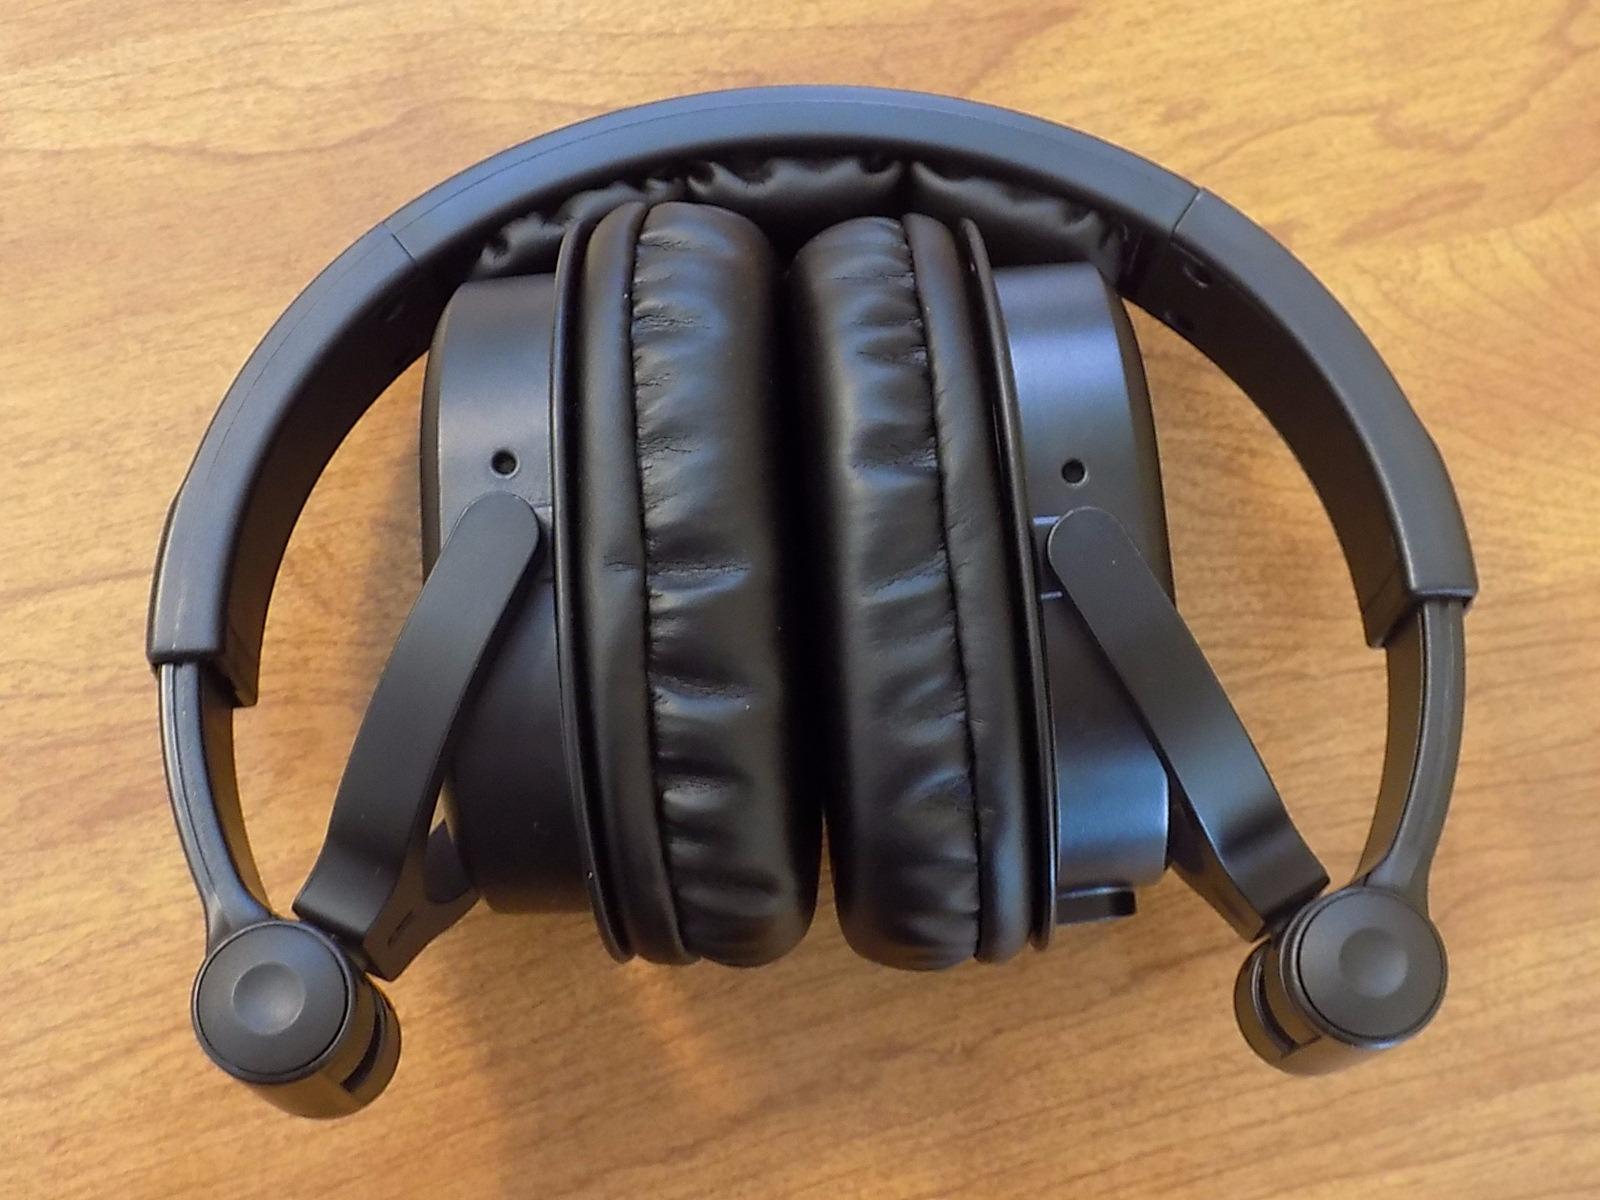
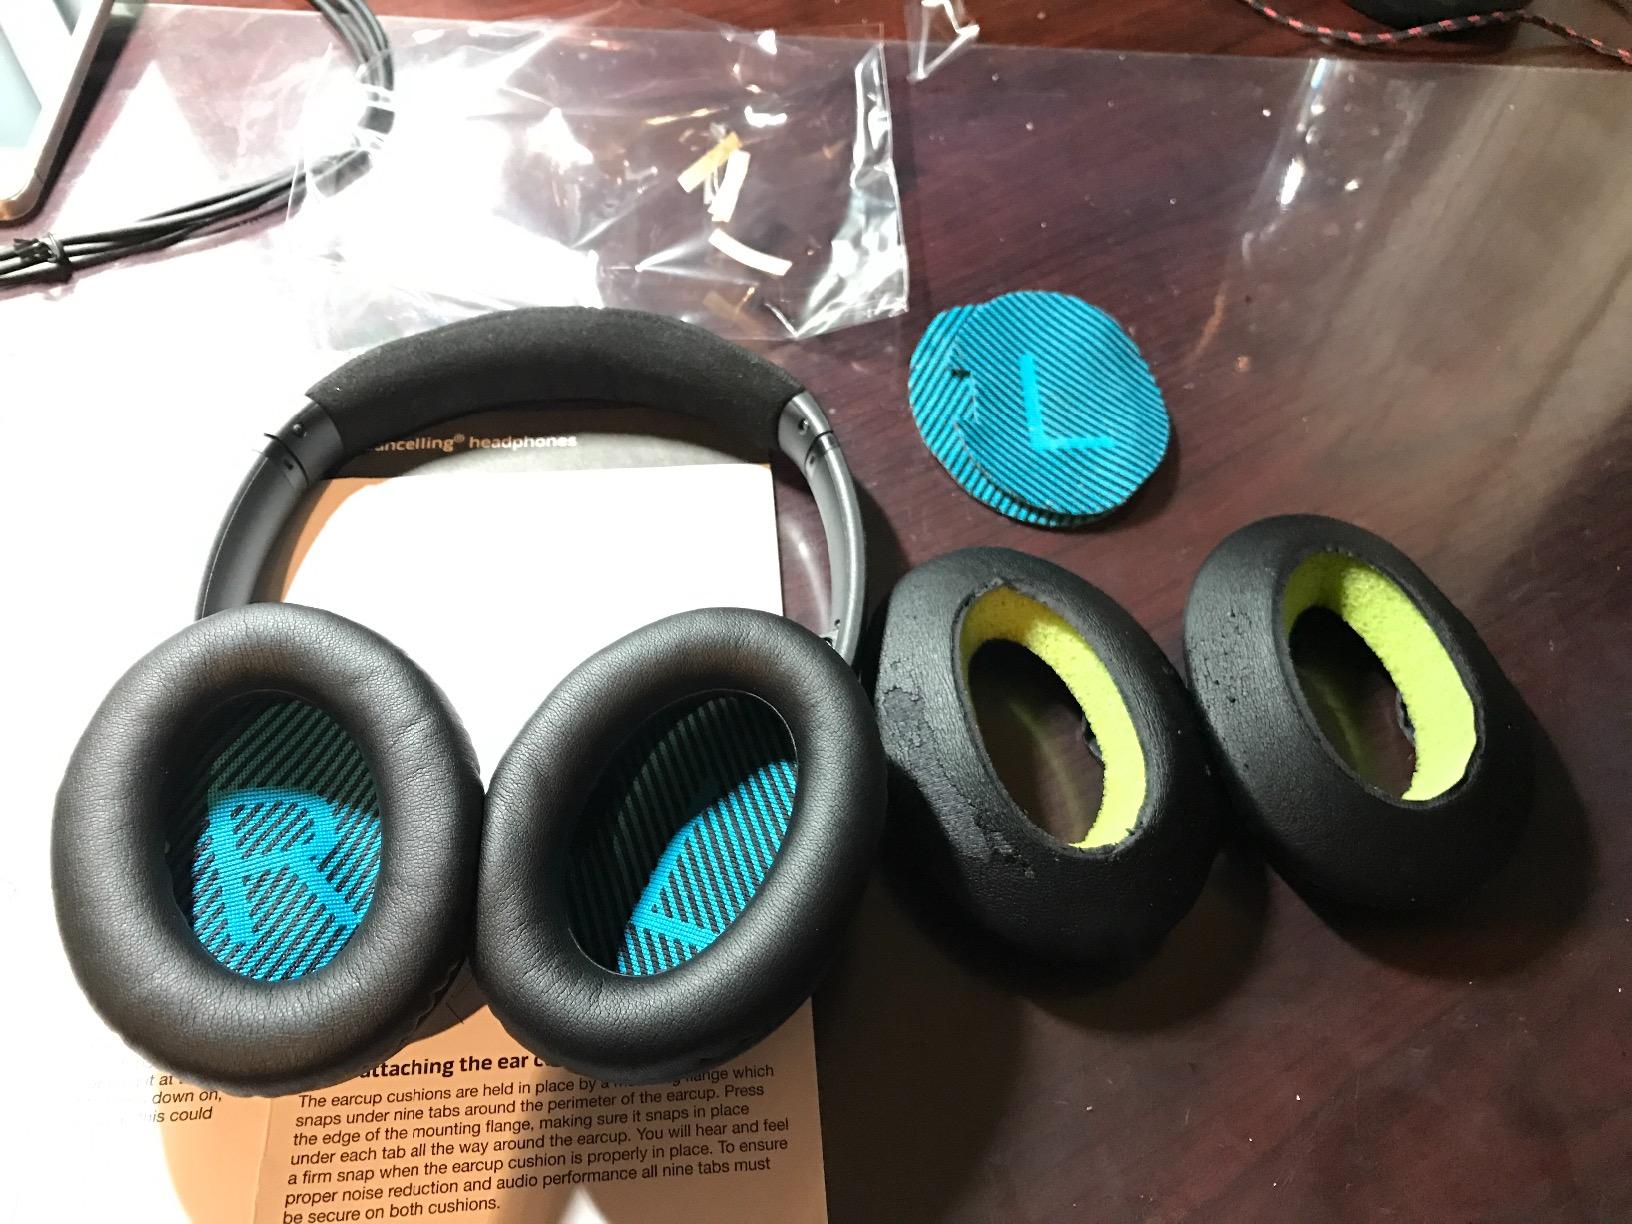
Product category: headphones
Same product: no